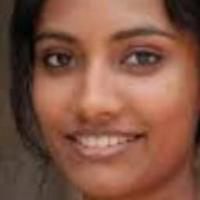
Age group: age 21-30